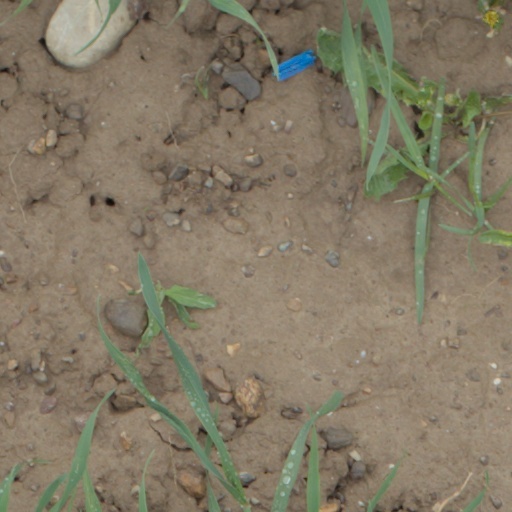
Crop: wheat